Energy crop

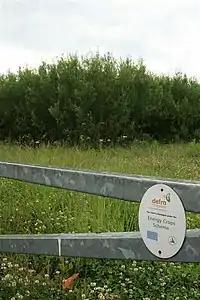
A Department for Environment, Food and Rural Affairs energy crops scheme plantation in the United Kingdom. Energy crops of this sort can be used in conventional power stations or specialised electricity generation units, reducing the amount of fossil fuel-derived carbon dioxide emissions.

Energy crops are low-cost and low-maintenance crops grown solely for renewable bioenergy production (not for food). The crops are processed into solid, liquid or gaseous fuels, such as pellets, bioethanol or biogas. The fuels are burned to generate electrical power or heat.